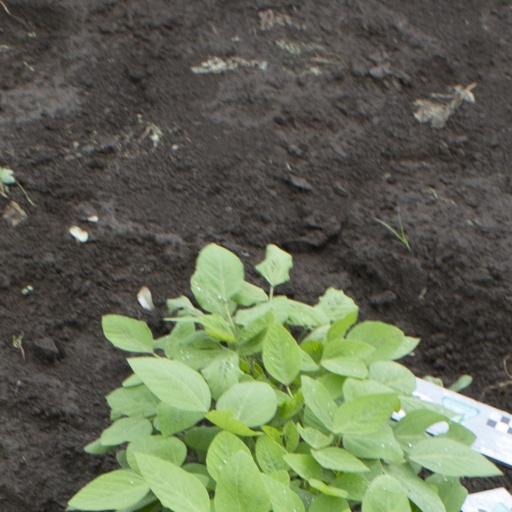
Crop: soybean